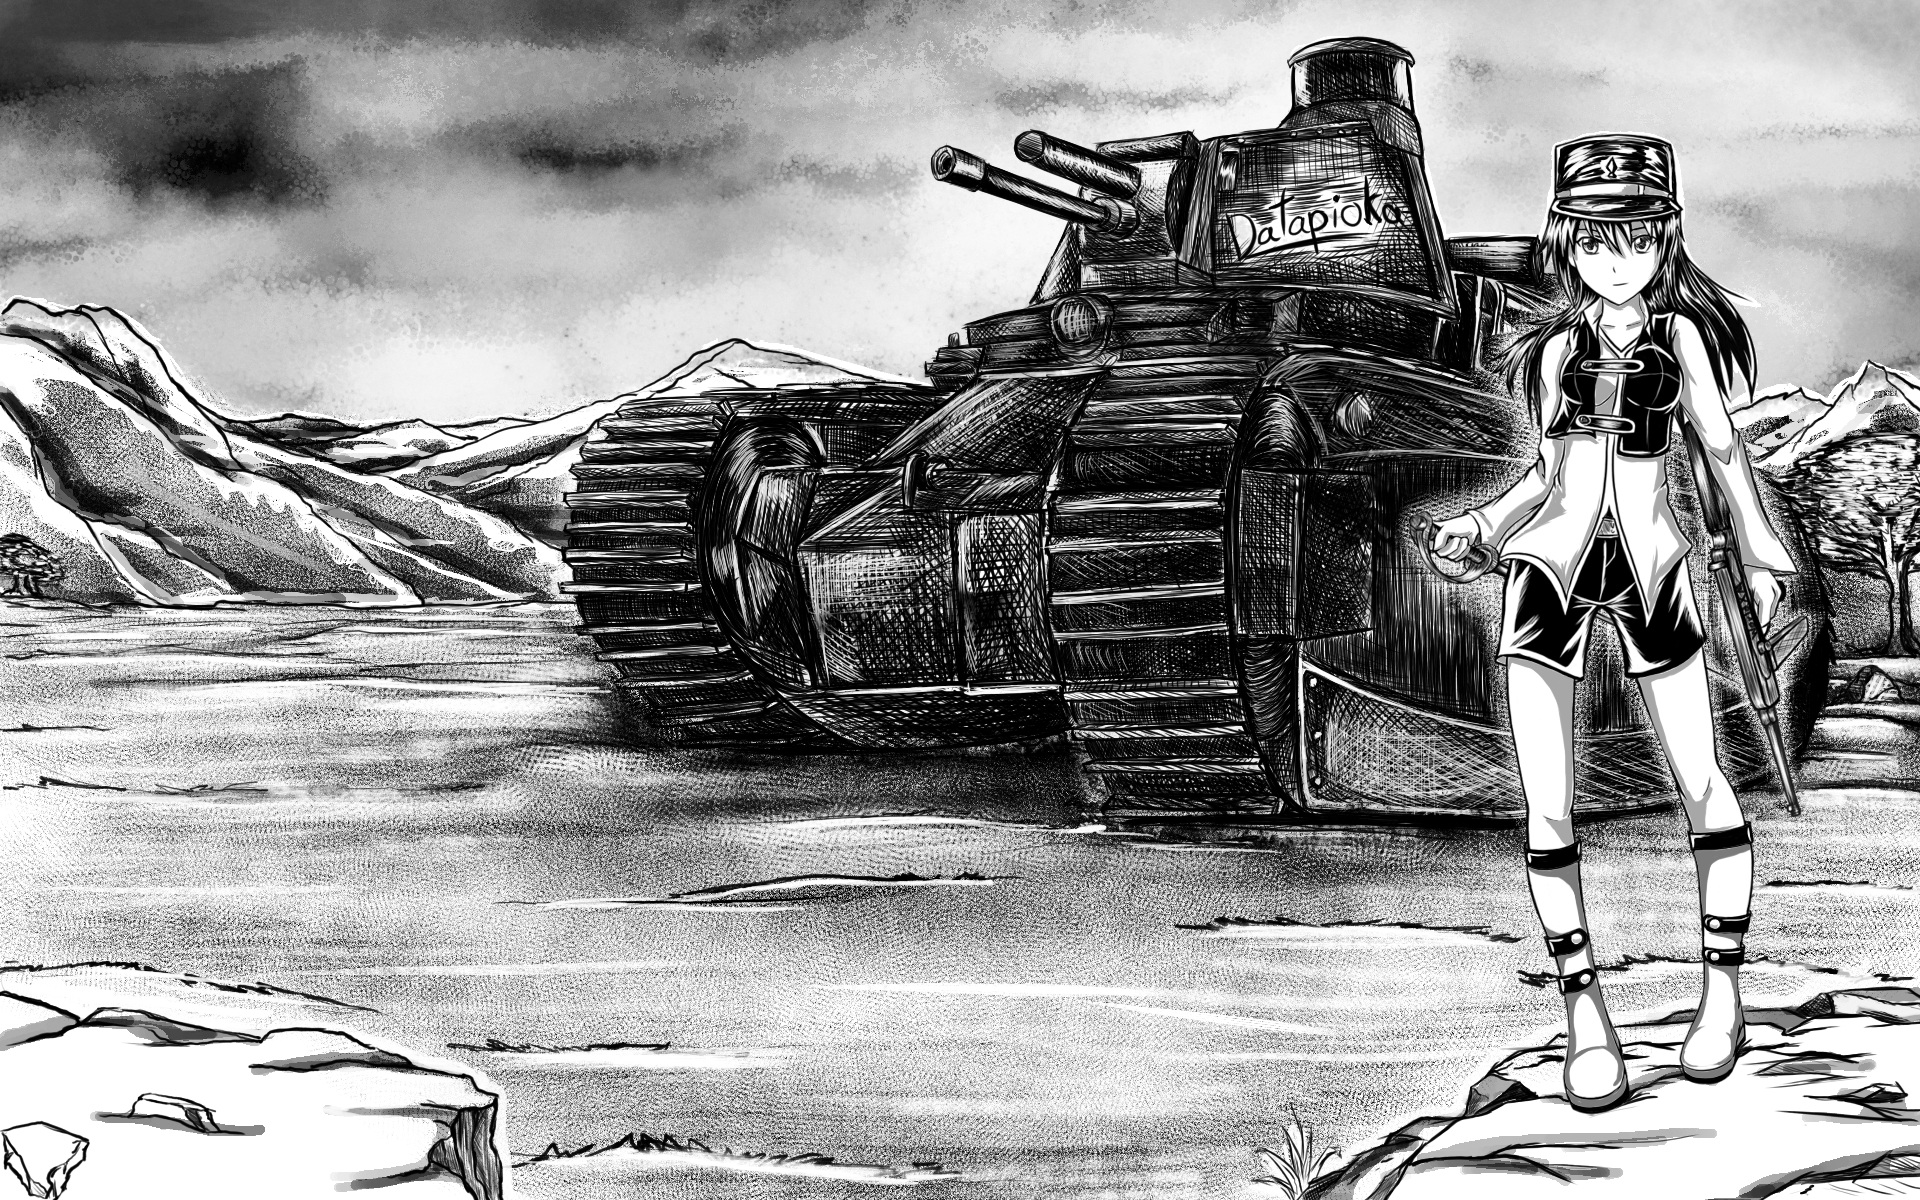
black and white, girl, tan, monochrome, sketch, drawing, gun, tank, character, anime, manga, kawaii, monochrome photography, digital design